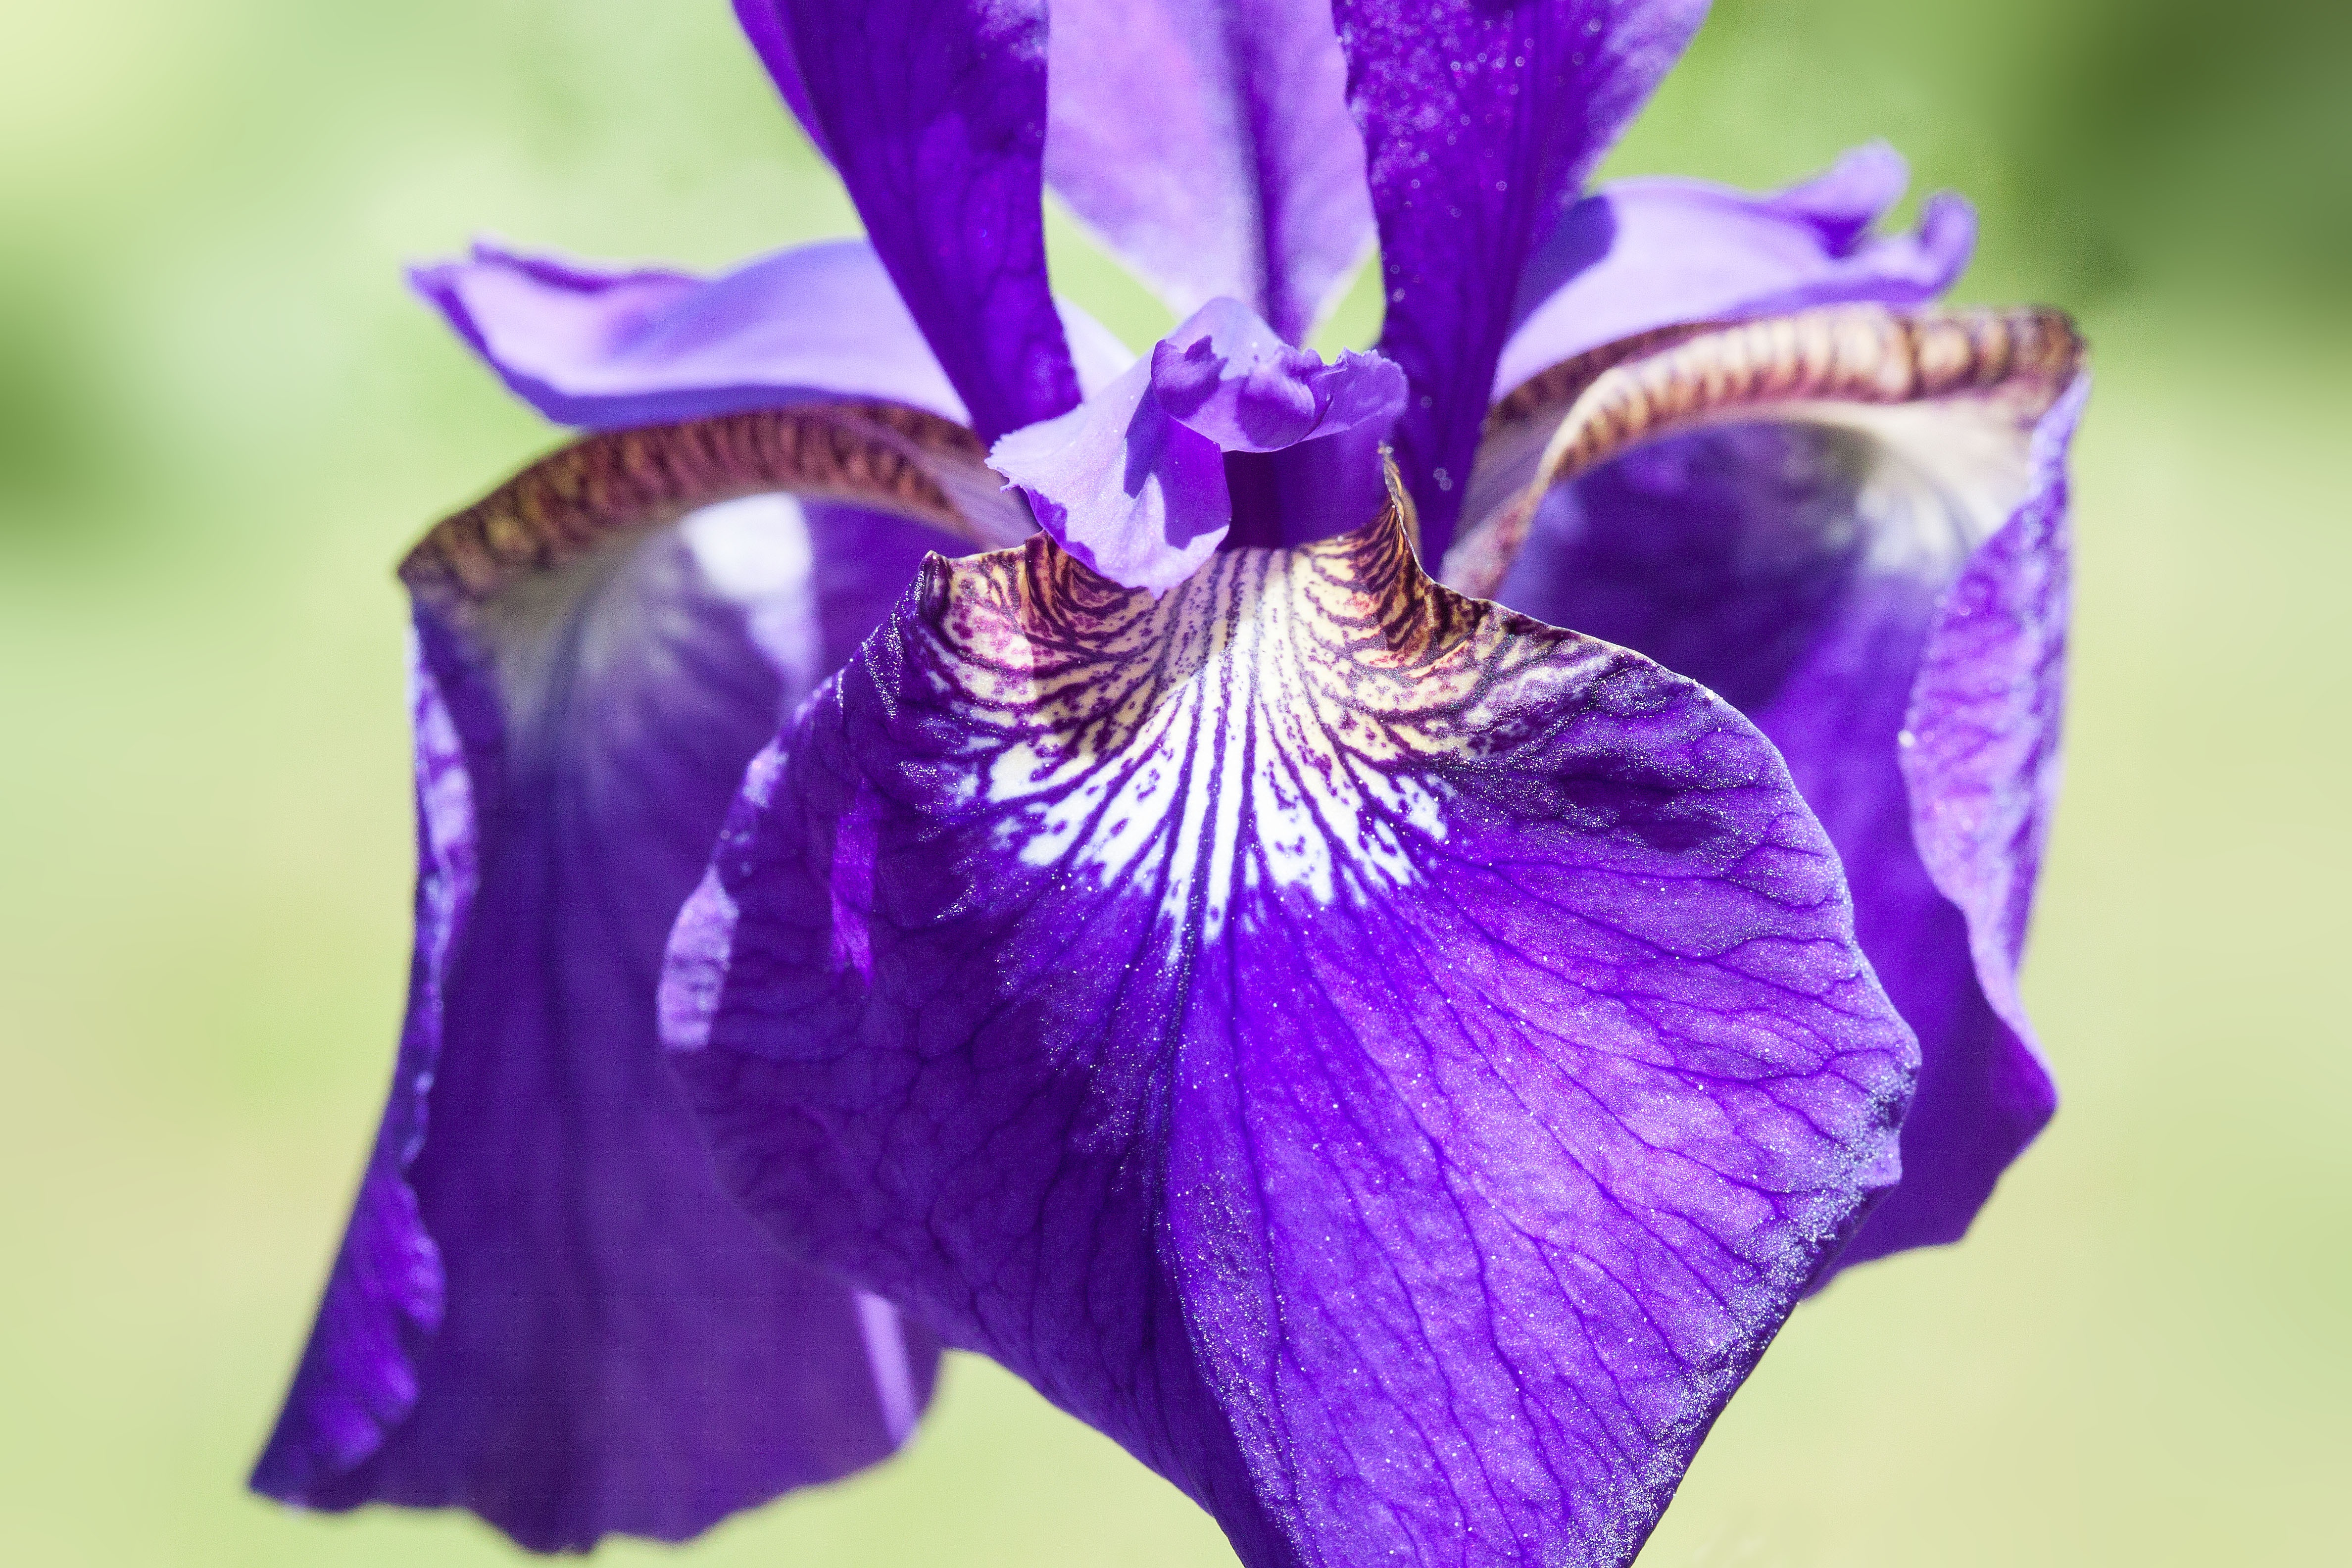
blossom, plant, flower, purple, petal, bloom, macro, flora, close up, human body, iris, eye, violet, organ, iridaceae, macro photography, flowering plant, cattleya, purple iris, iris pseudacorus, land plant, violet family, hanging leaves, dom leaves, iris family